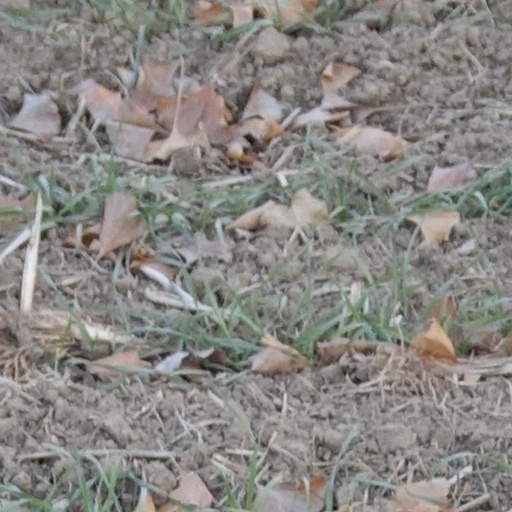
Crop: wheat